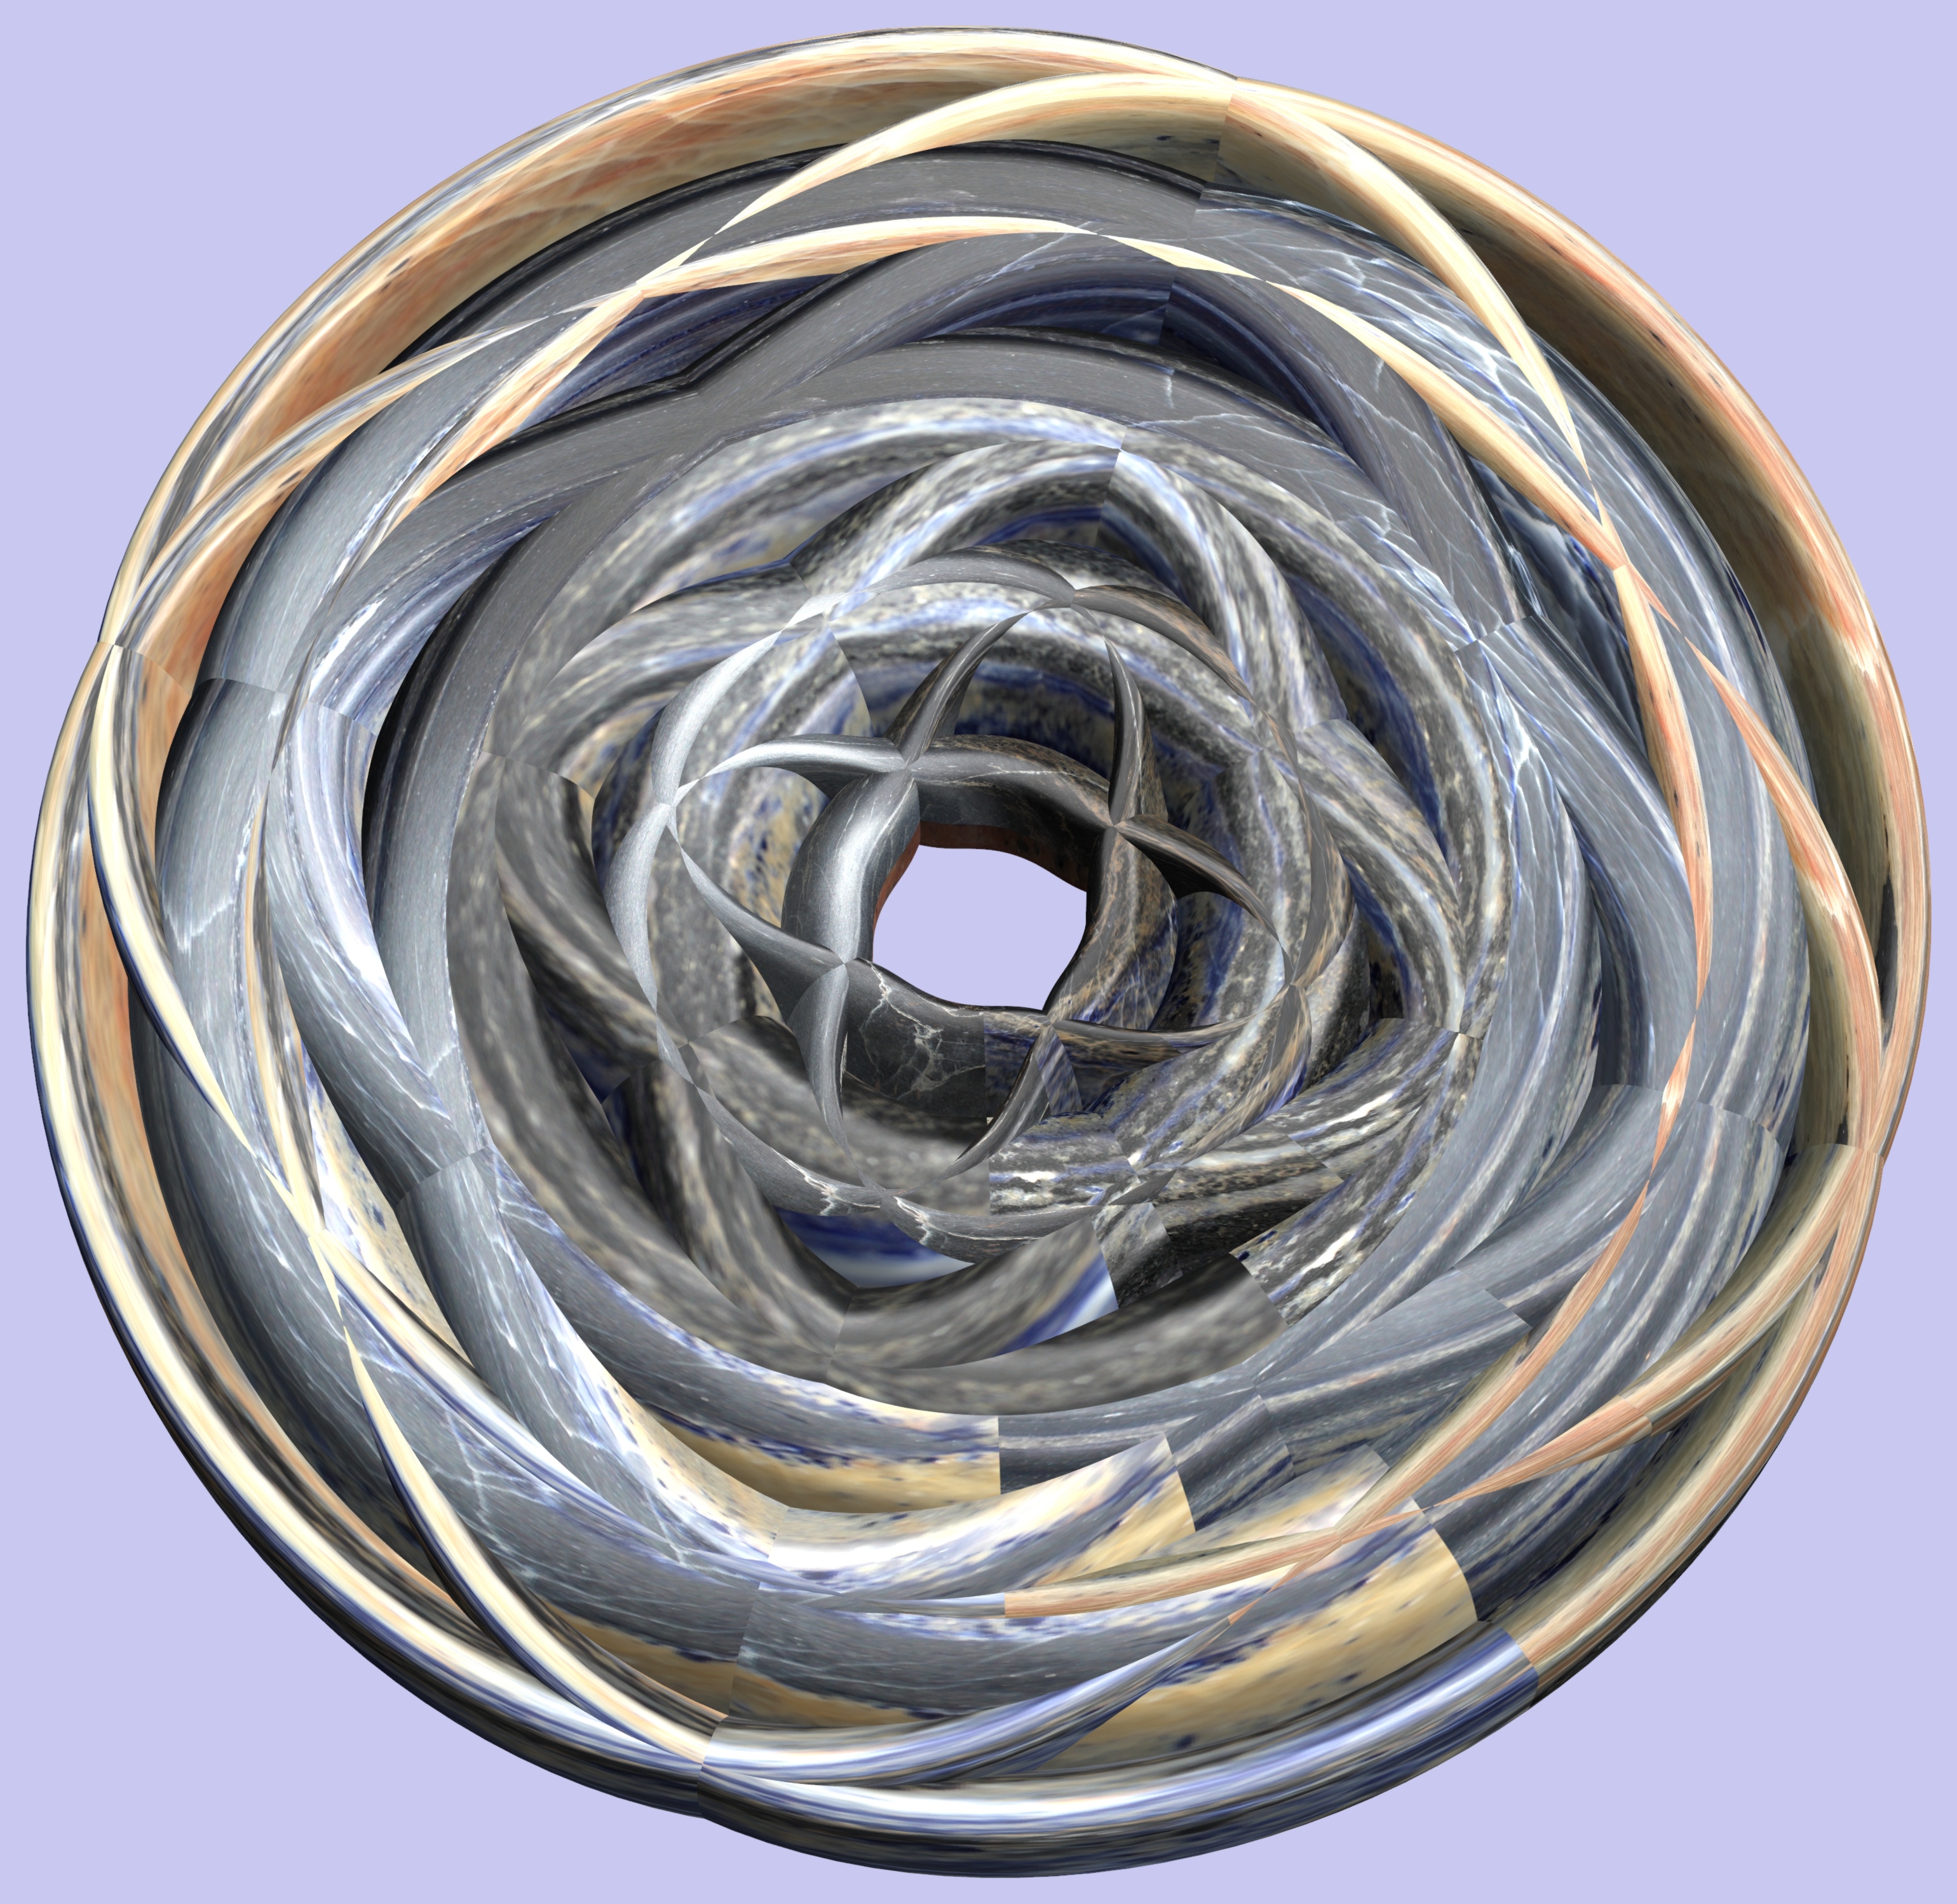
abstract, structure, texture, spiral, pattern, circle, design, symmetry, 3d, graphic, torus, mathematica, cg, parametricplot3d, code, program, algorithm, mapping